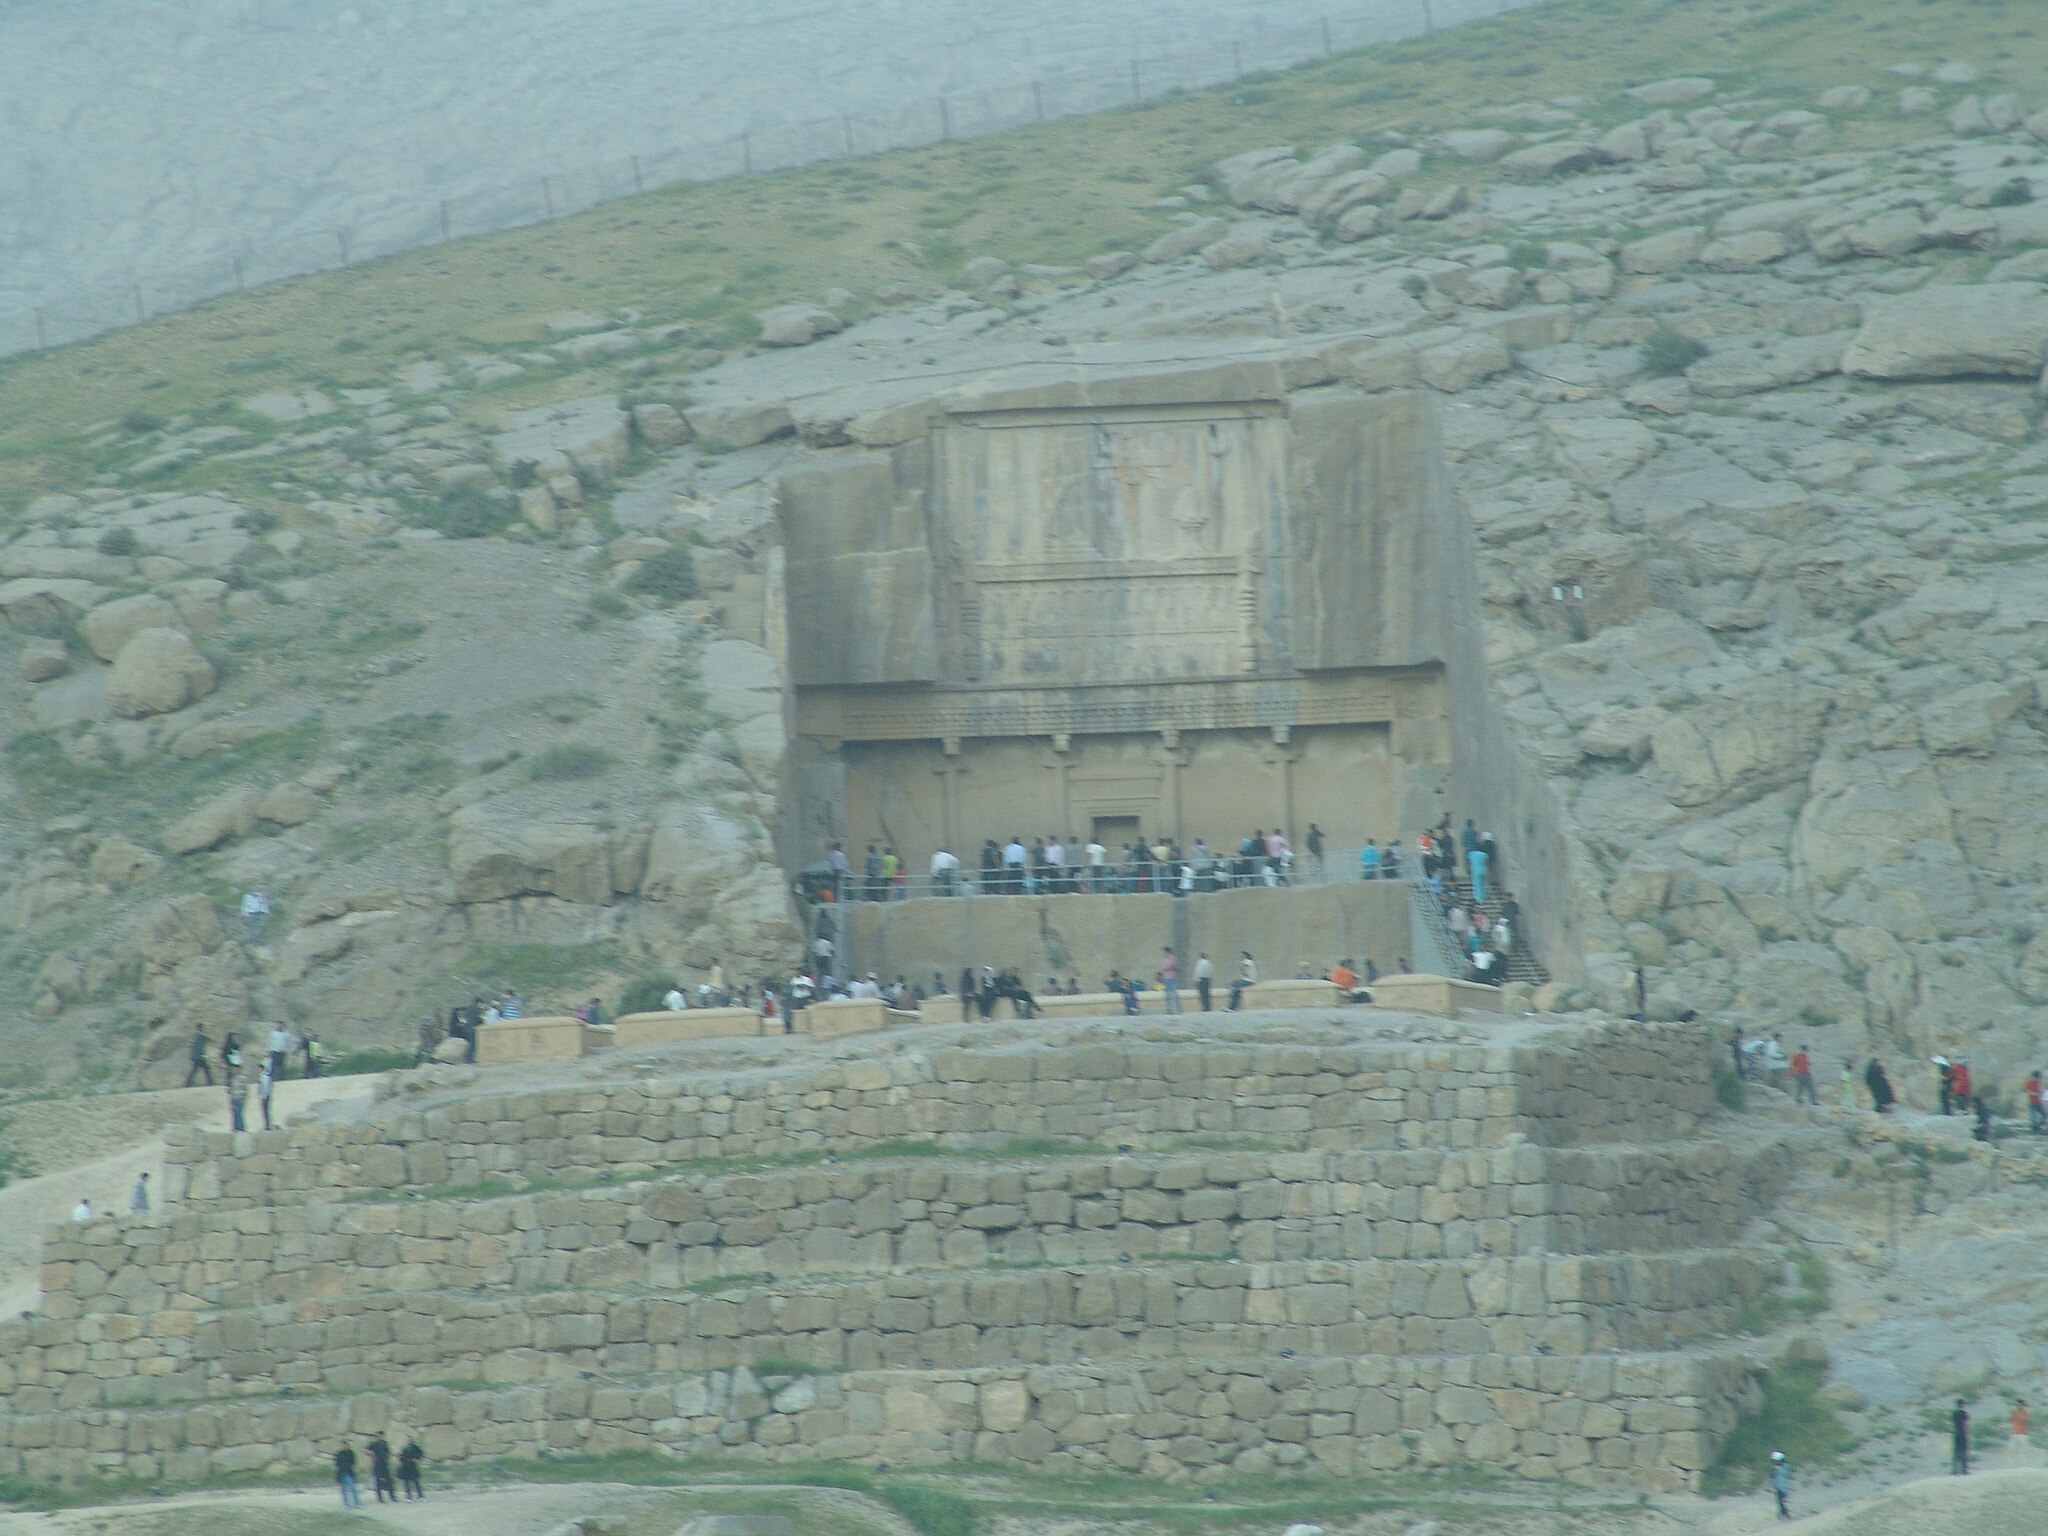
Title: Persepolis Darafsh 2 (34)
Description: Persepolis
Date: 2010-03-21 17:41:14
Categories: GFDL, Taken with Sony DSC-F828, License migration redundant, Self-published work, Files with coordinates missing SDC location of creation, 2010 in Persepolis, Photos by Darafsh Kaviyani, Remote views of Artaxerxes III Tomb